Santa Lucia dei Magnoli

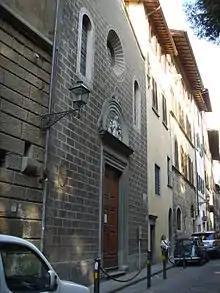
Santa Lucia dè Magnoli

Santa Lucia or Santa Lucia dei Magnoli is a Roman Catholic church located on via de'Bardi in Oltrarno district of Florence, region of Tuscany, Italy.